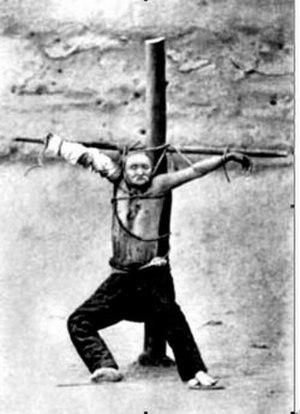
Ma Fuxing est un général chinois musulman d'ethnie Hui né au Yunnan. Durant le mandat de gouverneur du Xinjiang de Yang Zengxin, il est nommé commandant militaire puis Titai de Kachgar.